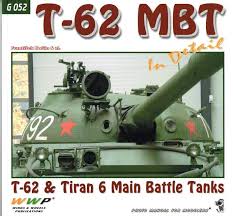
Label: Tank